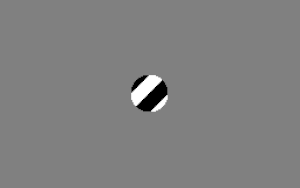
L'illusion de l'enseigne de barbier est une illusion d'optique liée à la perception visuelle du mouvement.